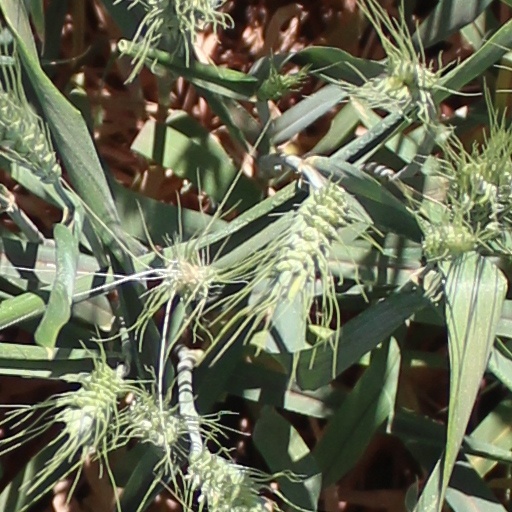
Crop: wheat